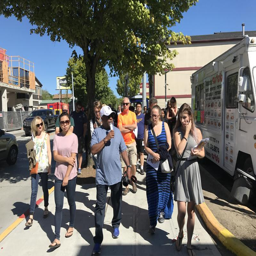
person points out buildings that were built with - and without - community involvement .